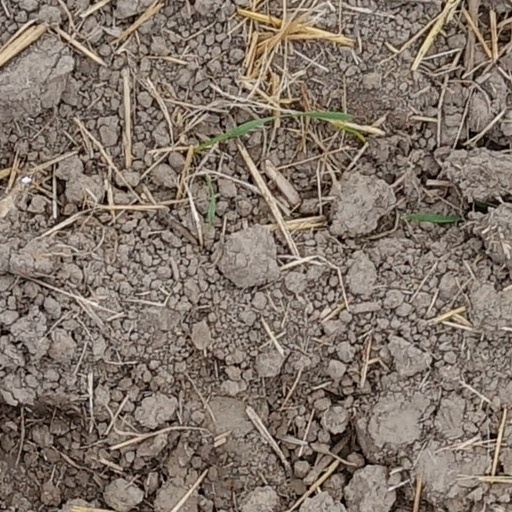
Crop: wheat